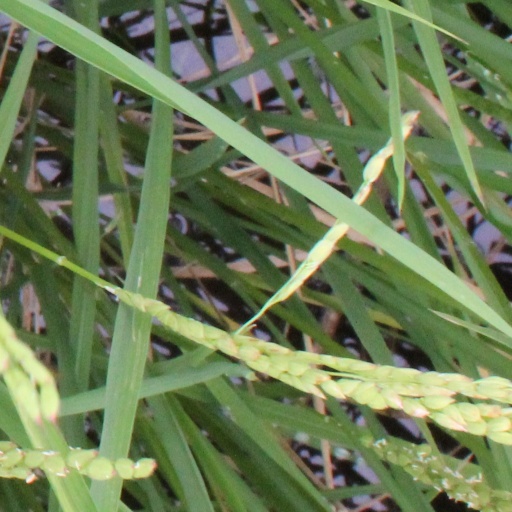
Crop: rice